Pineapple bun
Also known as:
ar - Arabic: كعكة الأناناس
ca - Catalan: Pastisset de pinya
de - German: Pineapple Bun
es - Spanish: Bollo de piña
fr - French: Brioche-ananas
hi - Hindi: अनानास बन
ja - Japanese: 菠蘿包
jv - Javanese: Roti nanas
ko - Korean: 보로바우
yue - Cantonese: 菠蘿包
zh - Chinese: 菠蘿包
Category: bread (sweet bun)
Cuisine: Hong Kong
Associated cuisines: Hong Kong
Area: Hong Kong
Countries: Hong Kong
Region: Eastern Asia

The dish is a kind of sweet bun. Despite the name, it does not traditionally contain pineapple; rather, the name refers to the look of the characteristic topping (which resembles the texture of a pineapple).

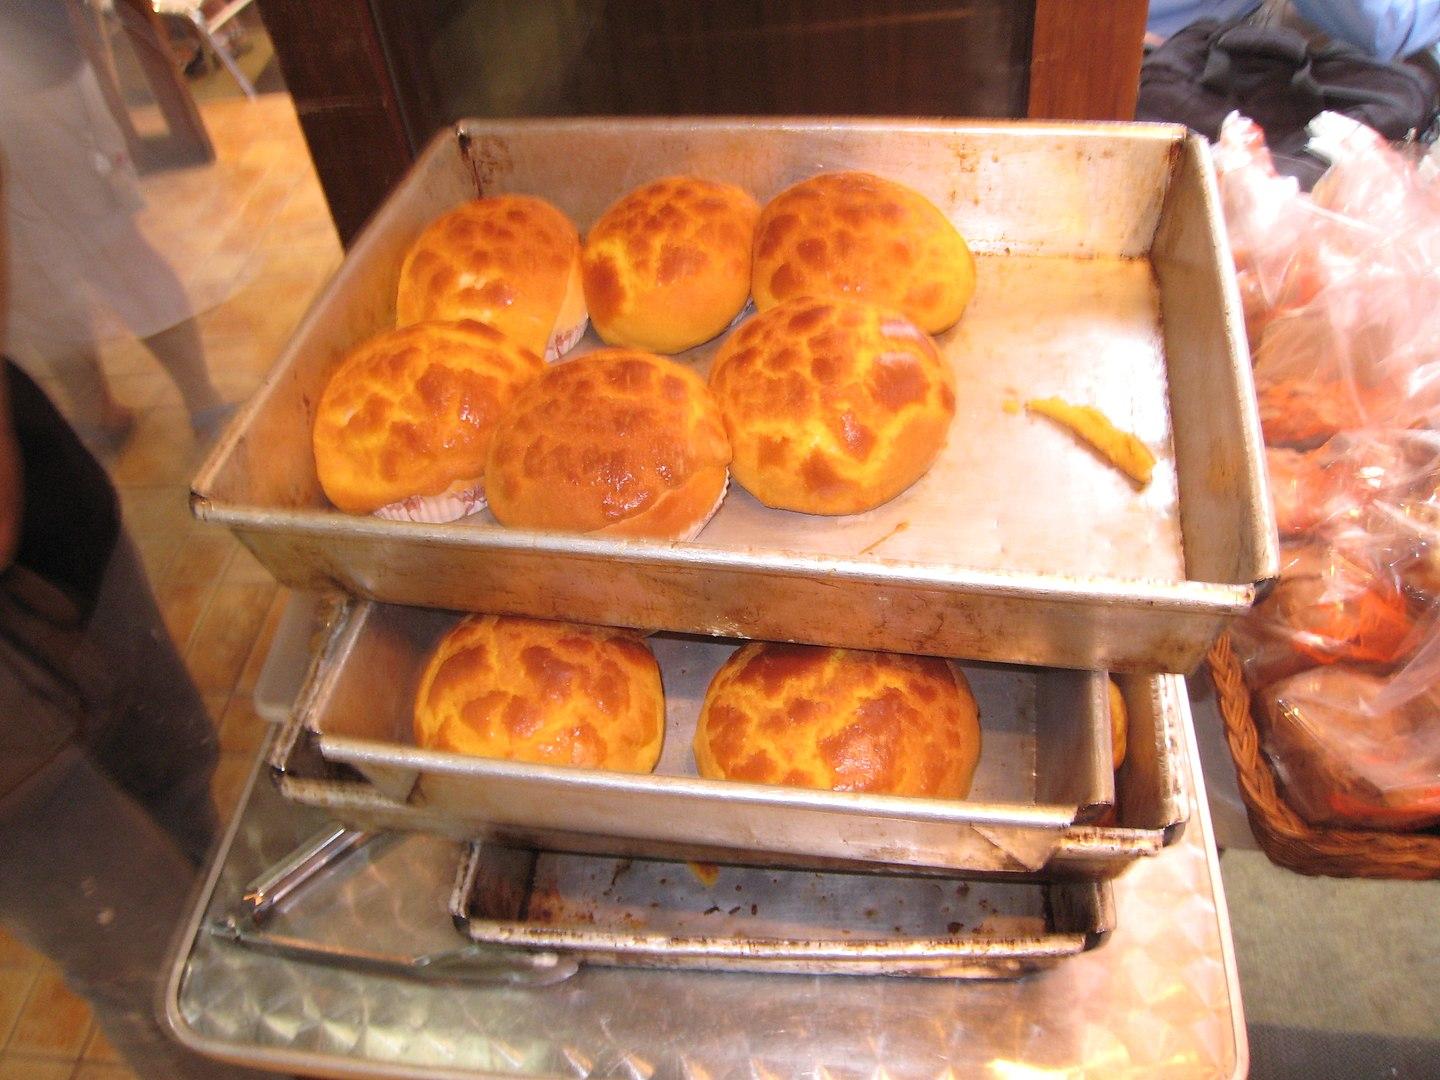
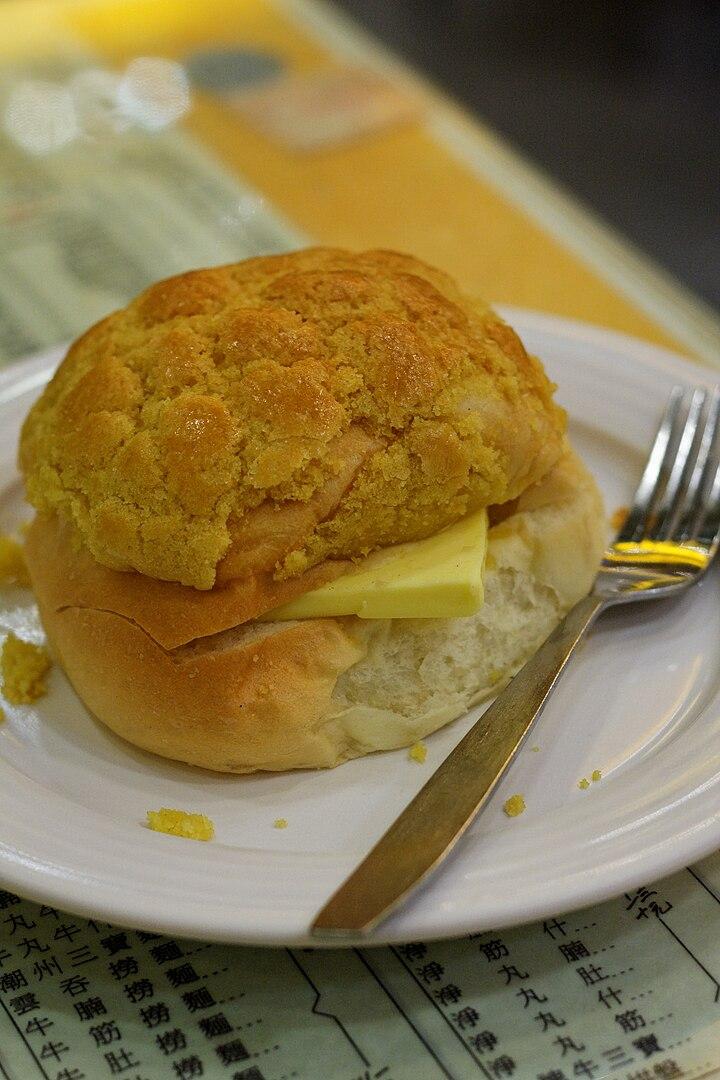